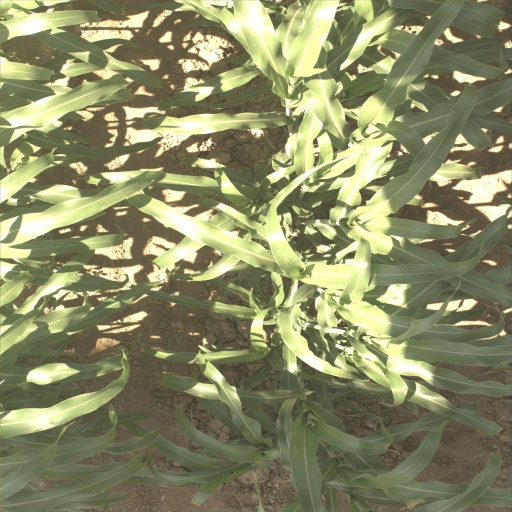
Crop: sorghum